List of passenger ships built in the United States

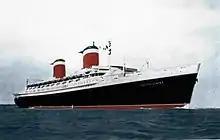
, the largest passenger ship built in the U.S.

As a result of the Merchant Marine Act of 1920, only ships built and registered in the United States are permitted to sail solely between ports in the United States. The Merchant Marine Act of 1928 would continue to incentivize and spur the construction of U.S. built ships through government loans, which would lead the International Mercantile Marine Company and along with other U.S. run shipping lines to order new ships up through World War II.